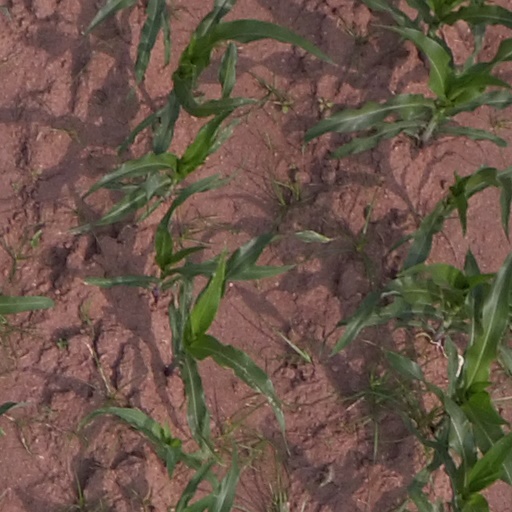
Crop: maize; corn